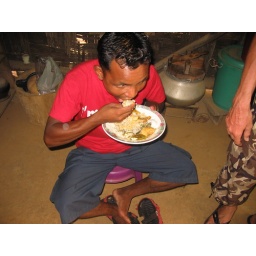
someone eating in Shyam's kitchen (2)